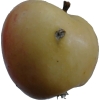
Label: Apple 14